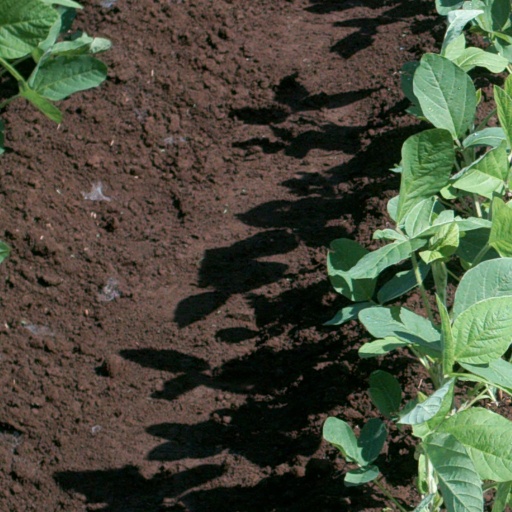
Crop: soybean